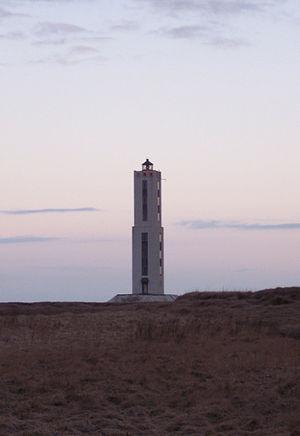
Le phare de Knarrarós est un phare situé à l'est de Stokkseyri dans la région de Suðurland en Islande.